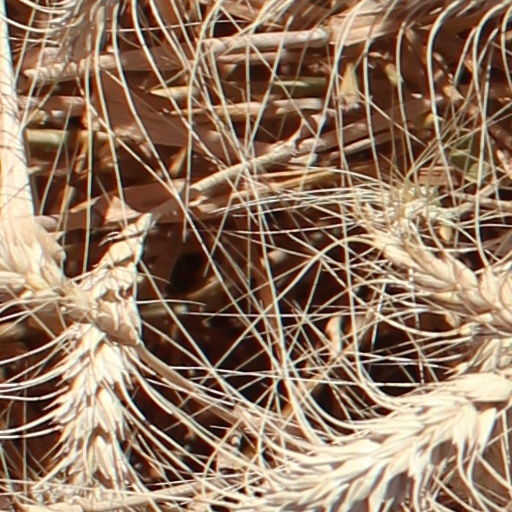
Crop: wheat